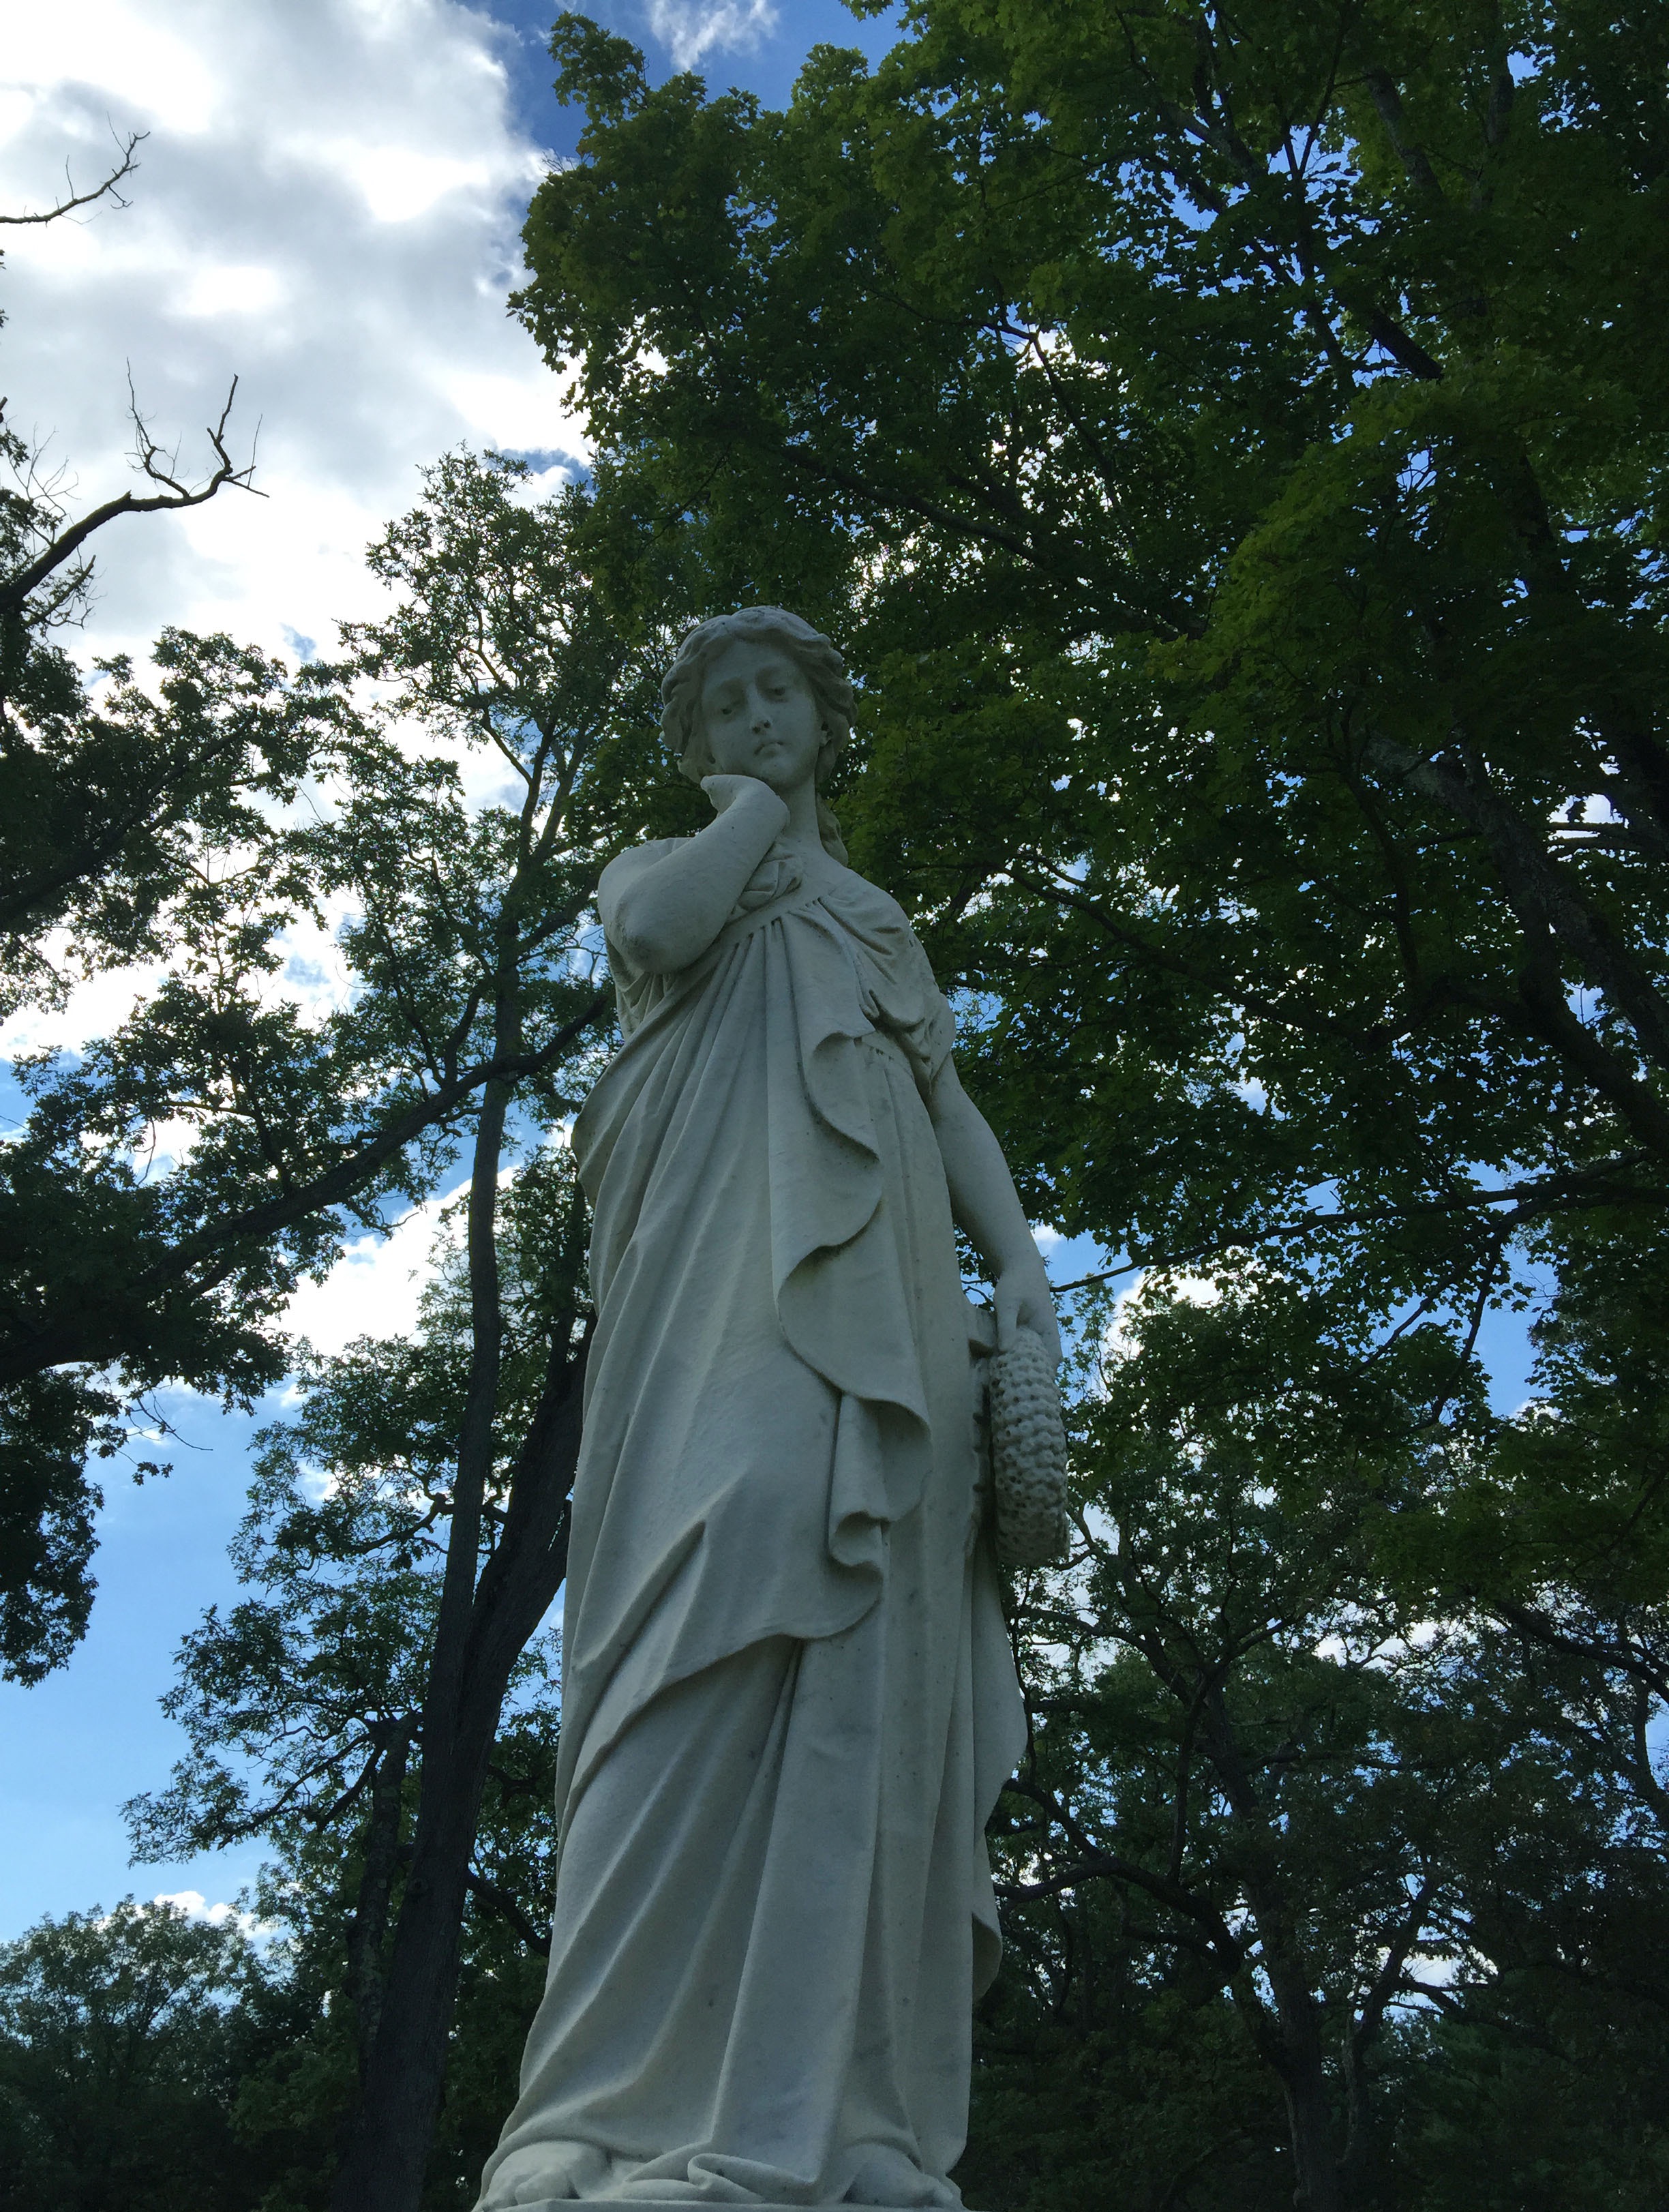
monument, statue, sculpture, memorial, art, temple